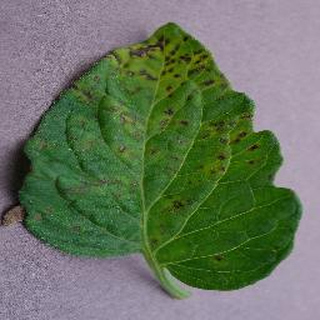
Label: tomato_septoria_leaf_spot